Assyrian continuity

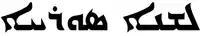
The Classical Syriac Language

To account for the appearance of Assyrian figures like Sennacherib and Esarhaddon in these Syriac texts, scholars have argued that oral, folkloric memories of the ancient Assyrians continued in regions such as Arbela, Nineveh, and Assur. Thus, although the Assyrian state collapsed, the memories of such ancient kings loomed large in the Assyrian heartland, and ruins in the region were attributed to ancient Assyrians. In places such as Nisibis, Arbela, and Karka d-Bet Selokh, these ruins of old encouraged links between the Syriac Christians and the ancient Assyrians, causing distant antiquity and Christian martyrdom to form the basis for the developed histories of these areas. Local communities in northern Mesopotamia commemorated the memory of a great past they called "ʾāthor" (Assyria), with Syriac Christians recognizing such ruins as the works of their ancestors, even if the exact historical details of the empire had been forgotten. Rituals and rites of Assyrian origin also continued to be practiced deep into late antiquity, likely connecting their practitioners to a distant past through stories and ideas that were passed down. Syriac authors acknowledged this tradition and reinforced these ideas with validity by creating new literary narratives in a landscape already rich with meaning. The newly Christian inhabitants of Assyria and Babylonia during the 3rd and 4th centuries were largely the same pagan population of the Assyro-Babylonian empires and were the successors of this cultural background. In keeping with this background, they developed a personal approach to their Christian faith, retaining some knowledge from their past, particularly Assyrian traditions. So when Christianity spread to Adiabene, church leaders purposely suppressed some customs continuing from Assyria's imperial period, but at the same time, they integrated memories of Assyria into their emerging stories with the goal of forging a Christian identity compatible with local traditions. According to East Syrian synodical documents, Assyria was transformed into an archdiocese, and its bishop of Adiabene centered in Arbel, bore the title "Metropolitan of the Assyrians." The archbishopric of Adiabene, in this context should be understood in its Hellenic and Parthian boundaries, which extended to the Khabur River, and not the region only between the Greater and Lesser Zab. Hence, by late antiquity, Syriac-speaking authors in Adiabene were positing that they, as Assyrians, were descended from the ancient Assyrians. A reason as to why the term "Syrian" as a self-identity is not explicitly found within these texts is possibly due to the Syrians being seen as meek people in the Sasanian regions, and thus it is unsurprising that these hagiographers sometimes avoided the term. Syriac Christians who lived within metropolitan regions of Beth Garmai, Adiabene, and Mosul of northern Mesopotamia often turned to the Assyrian past to narrate themselves as its heirs in their efforts to include themselves in the political spheres of the Sasanian empire and to present themselves as the natives of the land, descending from a distinctly Assyrian population, in contrast with their fellow Zoroastrians. Survival of references to ancient Assyria in late antique and medieval Syriac sources are common, with Fergus Millar noting that Syriac Christians who lived in what was once ancient Assyria did not suffer a 'historical amnesia,' retaining awareness of their Assyrian origins and the history of their native region. Comparative to southern Mesopotamia, which felt no connection with Babylonian continuity, the Christians of northern Mesopotamia employed the terms Assyria and Assyrians to identify themselves and developed notions that they were connected to the Assyrians of antiquity through various tales. The hagiography of Mar Qardagh reveals the outlook of a writer who considered the nobles of Adiabene to be of a local Assyrian origin, and the story of Mor Behnam serves to assign Syriac Christians origins more deeply into antiquity, connecting them with the ancient Assyrians. Syriac writers institutionalized narratives of Christianized Assyrians such as those of Behnam, Qardagh, and Karka d'Bet-Selok into their collective memory of the Assyrian past, using them as a means to self-identify as a Christianized Assyrian community to foreigners. These tales and their accompanying festivals were also read and practiced annually by both elites and commoners to celebrate and honor such martyrs. As a result, Christianized Assyrians remained prominent figures in Syriac Christian communities long after these texts were composed, serving as a living link to their ancestry. What is particularly striking is that the hagiographers of legends as those of Behnam and Qardagh felt the need to include their Assyrian ancestry, when their Zoroastrian background alone would have sufficed. These Assyrian martyrs were considered by the Syriac authors of their tales to be the true children of the ancient Mesopotamians. Qardagh's hagiography and his recognition as an Assyrian plays a key role in defining the identity of the Church of the East, which, by at least the seventh century, openly professed its Assyrian heritage. The memory of Assyria and of its rulership was not only alive, but used by the Church of the East as an identity marker in a Zoroastrian milieu. Timothy I expresses this while justifying claiming a pre-eminent position for his Episcopal See by employing a polemical use of history and geography. He asserts the status of the East by focusing on its claims to antiquity, arguing it was the origin of monarchy and civilization through the biblical king Nimrod, who is associated with Akkad, Assyria, and Nineveh. These sections shed some light on the ethnicity of the Church of the East, although no particular national names are used. Timothy also focuses on its importance as an Old Testament site, through Abraham, and emphasizes that the East was the first to accept the message of Christ. For him, Mesopotamia was the natural home of Christianity, since Seleucia-Ctesiphon also stood at the crossroads of trade routes between East and West. Within Timothy's letters, an Assyrian ethnos is thus clearly portrayed.